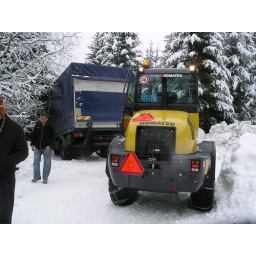
The Komatsu has been used to pull the truck through the snow in the forest to the customer's house.